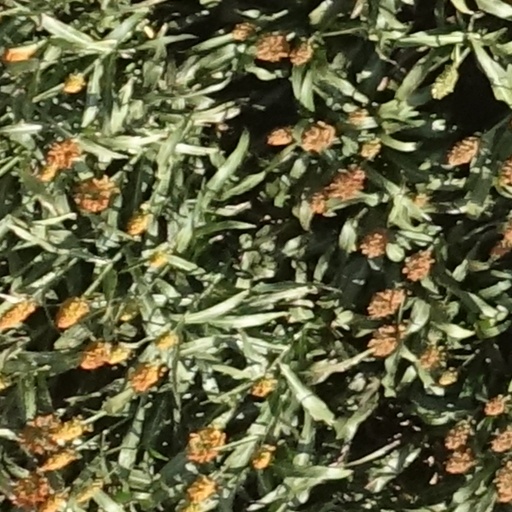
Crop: sorghum